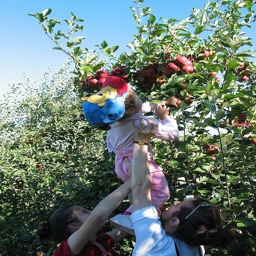
A man holding up a little girl to pick apples.
People lifting a child to pick apples from a tree.
Two girls holding a toddler up to pick apples from a tree.
Two women hold a child up so she can pick fruit.
A man and woman holding a girl up to a tree to pick fruit.